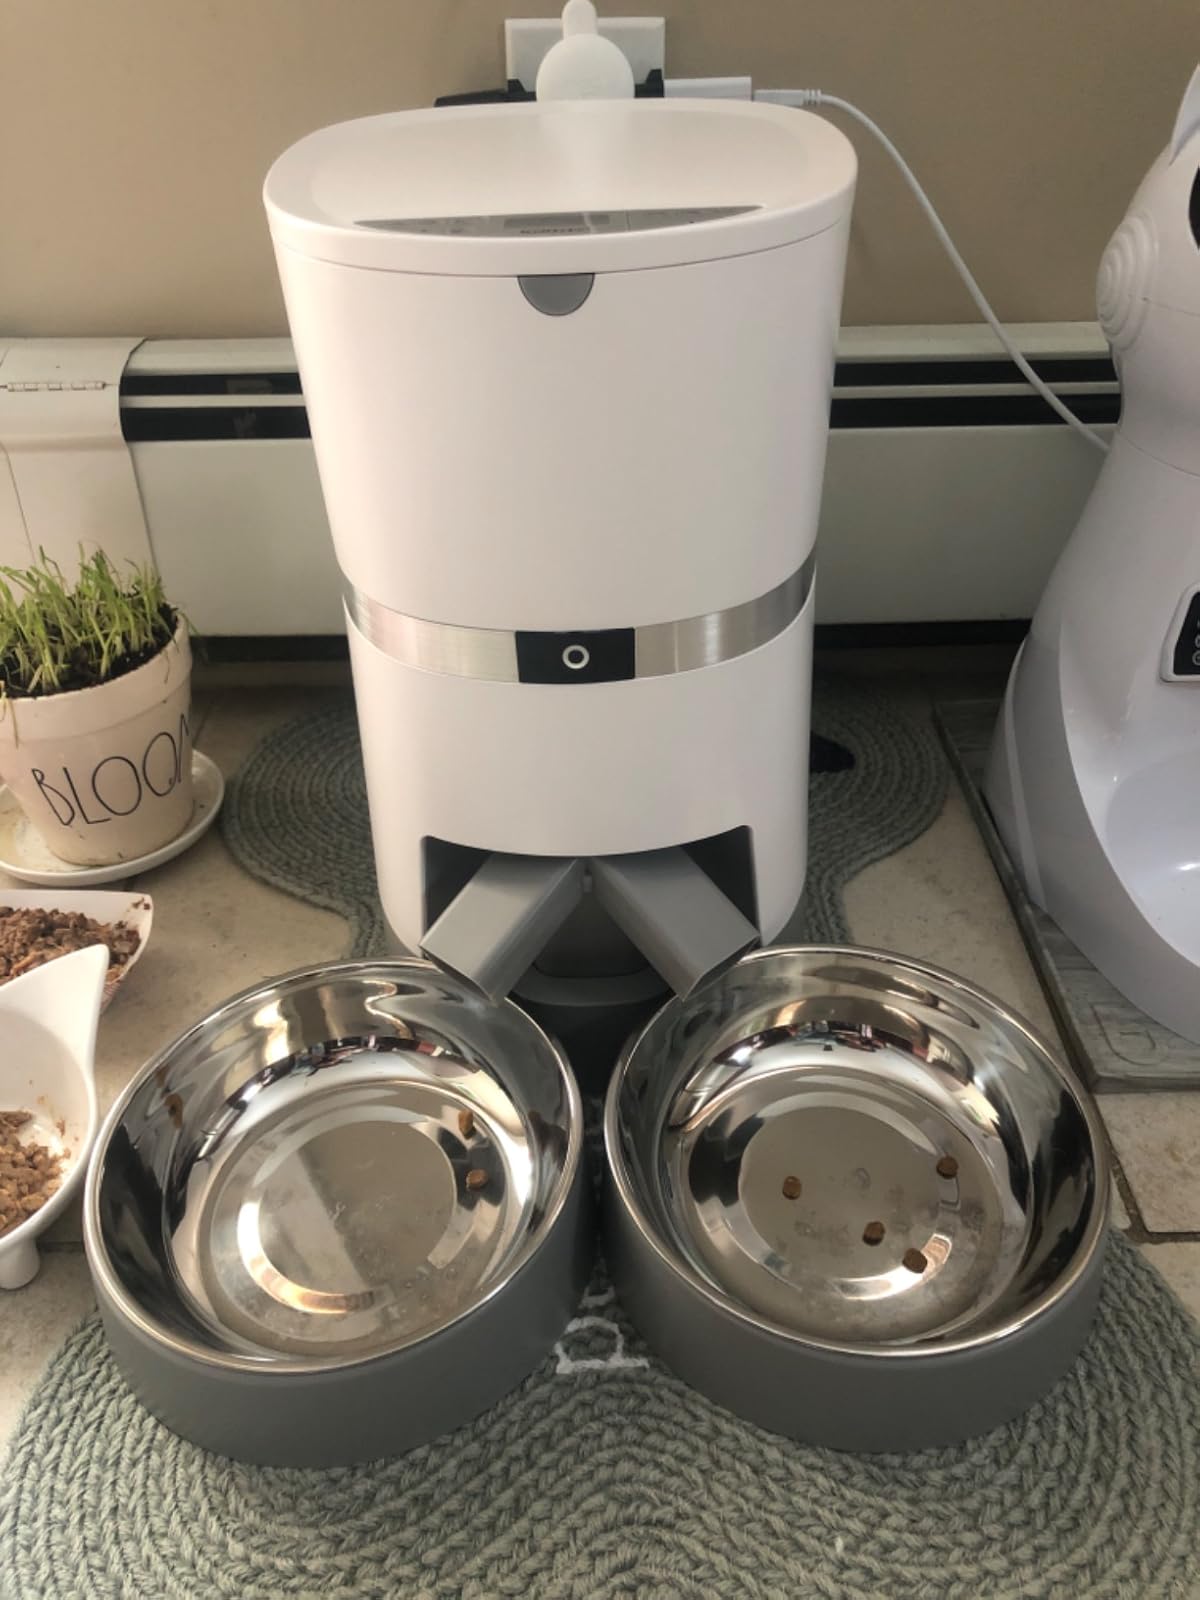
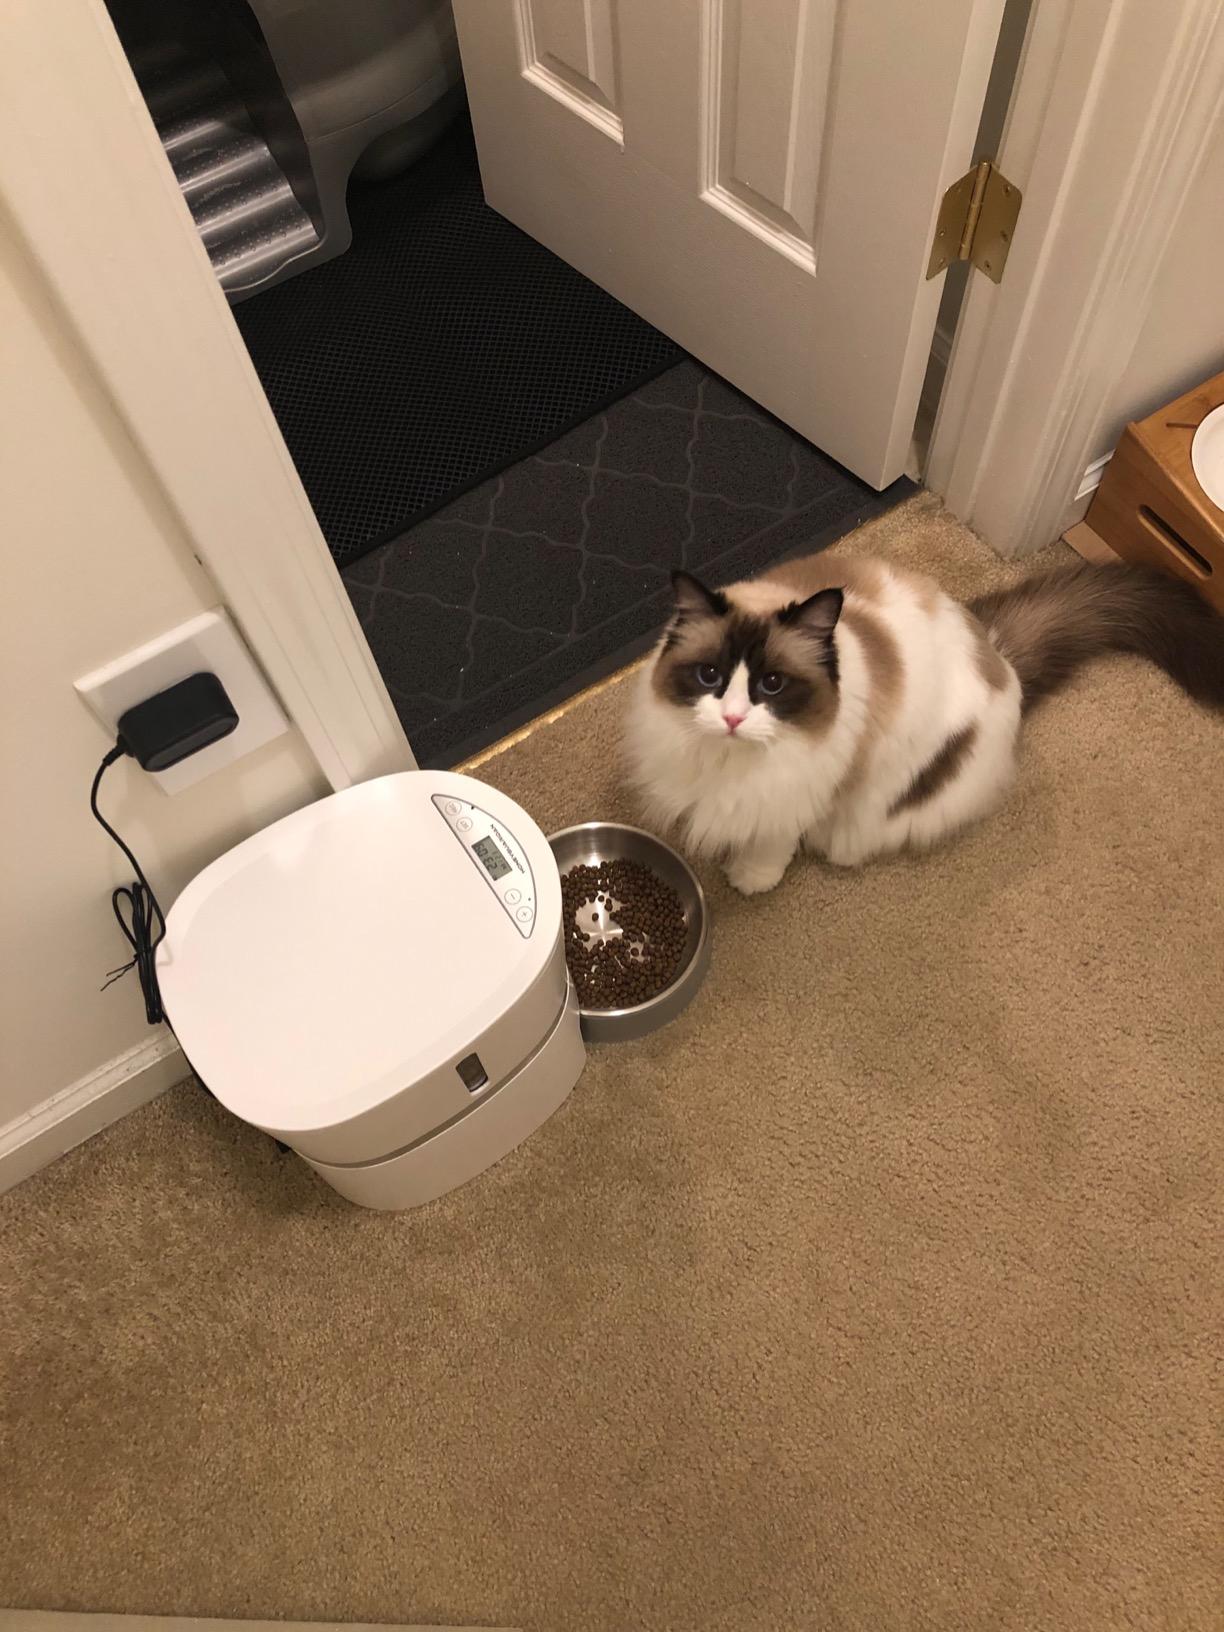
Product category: items_feeder
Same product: no